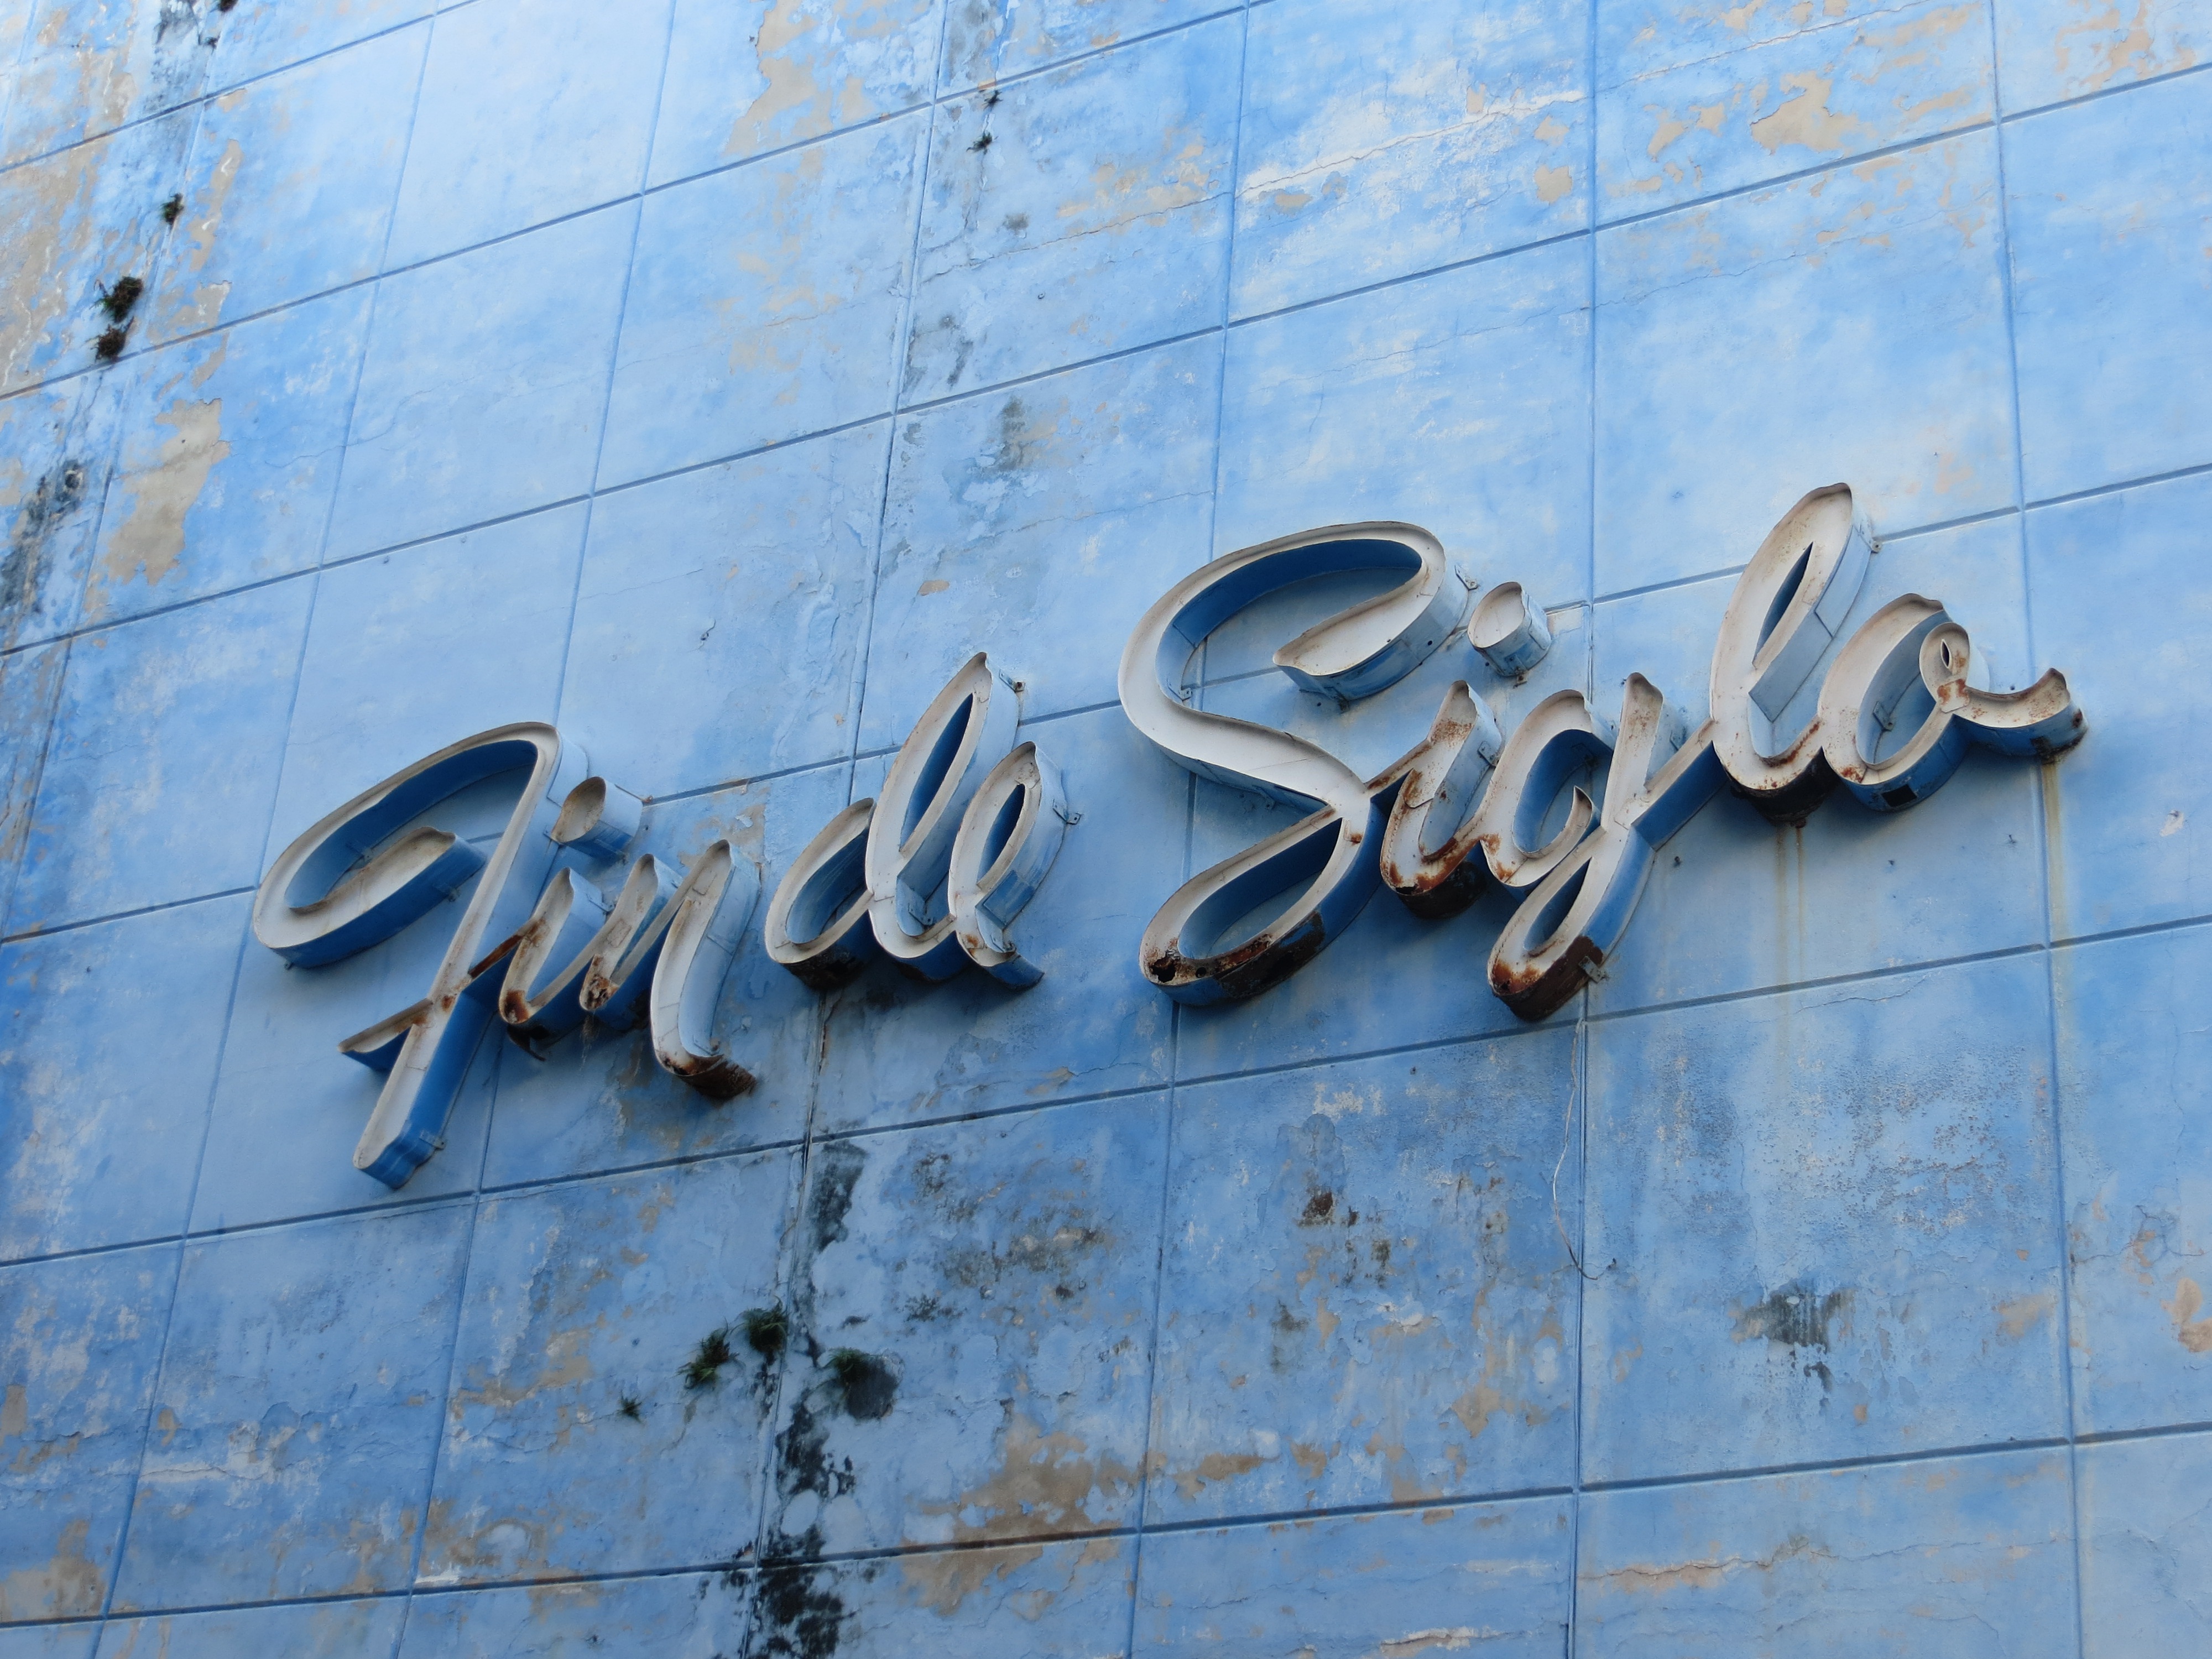
vintage, retro, number, building, wall, sign, symbol, typography, blue, graffiti, signage, font, art, design, text, raw, lettering, urban area